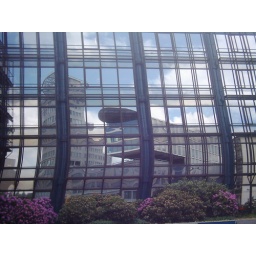
2 houses in a mirror